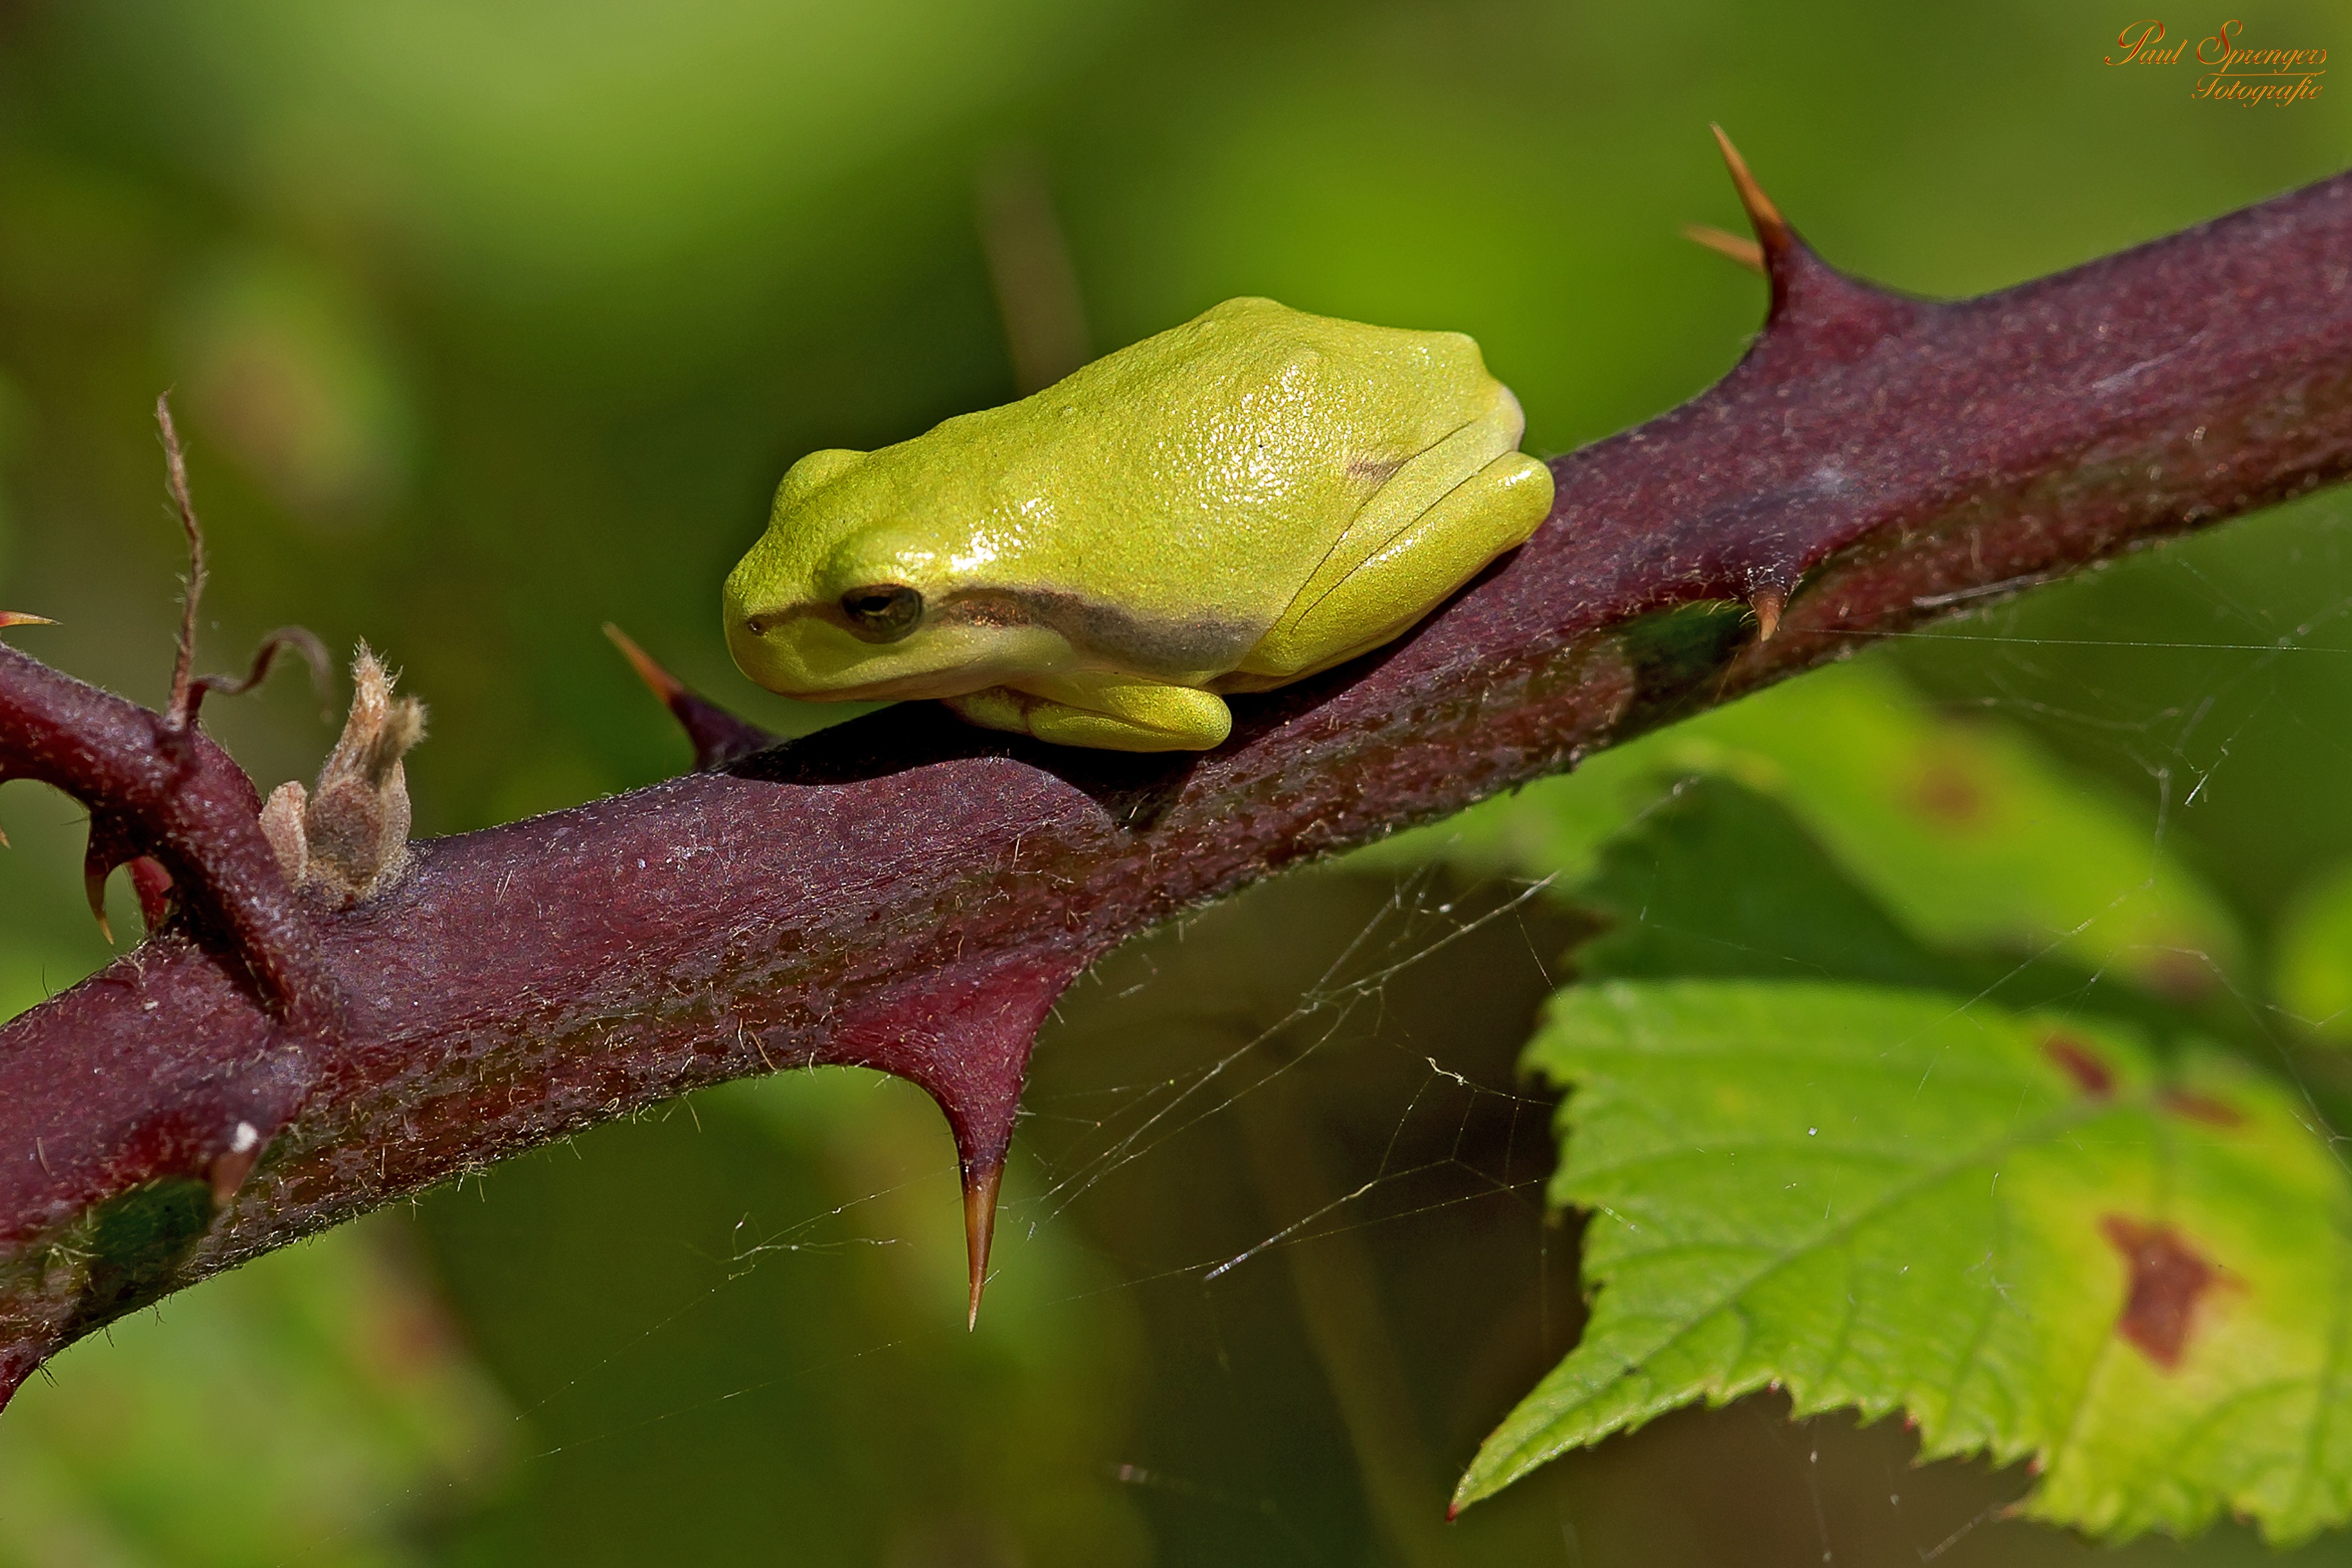
nature, branch, leaf, flower, wildlife, green, botany, frog, amphibian, fauna, tree frog, mini, macro photography, plant stem, little frog